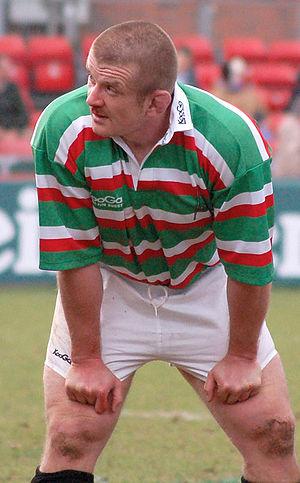
Graham Rowntree au cours du match amical entre les équipes de Bath et de Leicester de 1996, match qui a eu lieu en 2007.
Christopher Graham Rowntree, né le 18 avril 1971 à Stockton-on-Tees, est un joueur de rugby à XV, qui a joué avec l'équipe d'Angleterre de 1995 à 2006, évoluant au poste de pilier. Il a joué avec le club des Leicester Tigers.
La liste des joueurs sélectionnés en équipe d'Angleterre de rugby à XV comprend 1 413 joueurs au 23 février 2020, le dernier étant Ben Earl retenu pour la première fois en équipe nationale le 8 février 2020 contre l'Écosse. Le premier Anglais sélectionné est John Bentley le dimanche 27 mars 1871 contre l'Écosse. L'ordre établi prend en compte la date de la première sélection, puis la qualité de titulaire ou remplaçant et enfin l'ordre alphabétique.